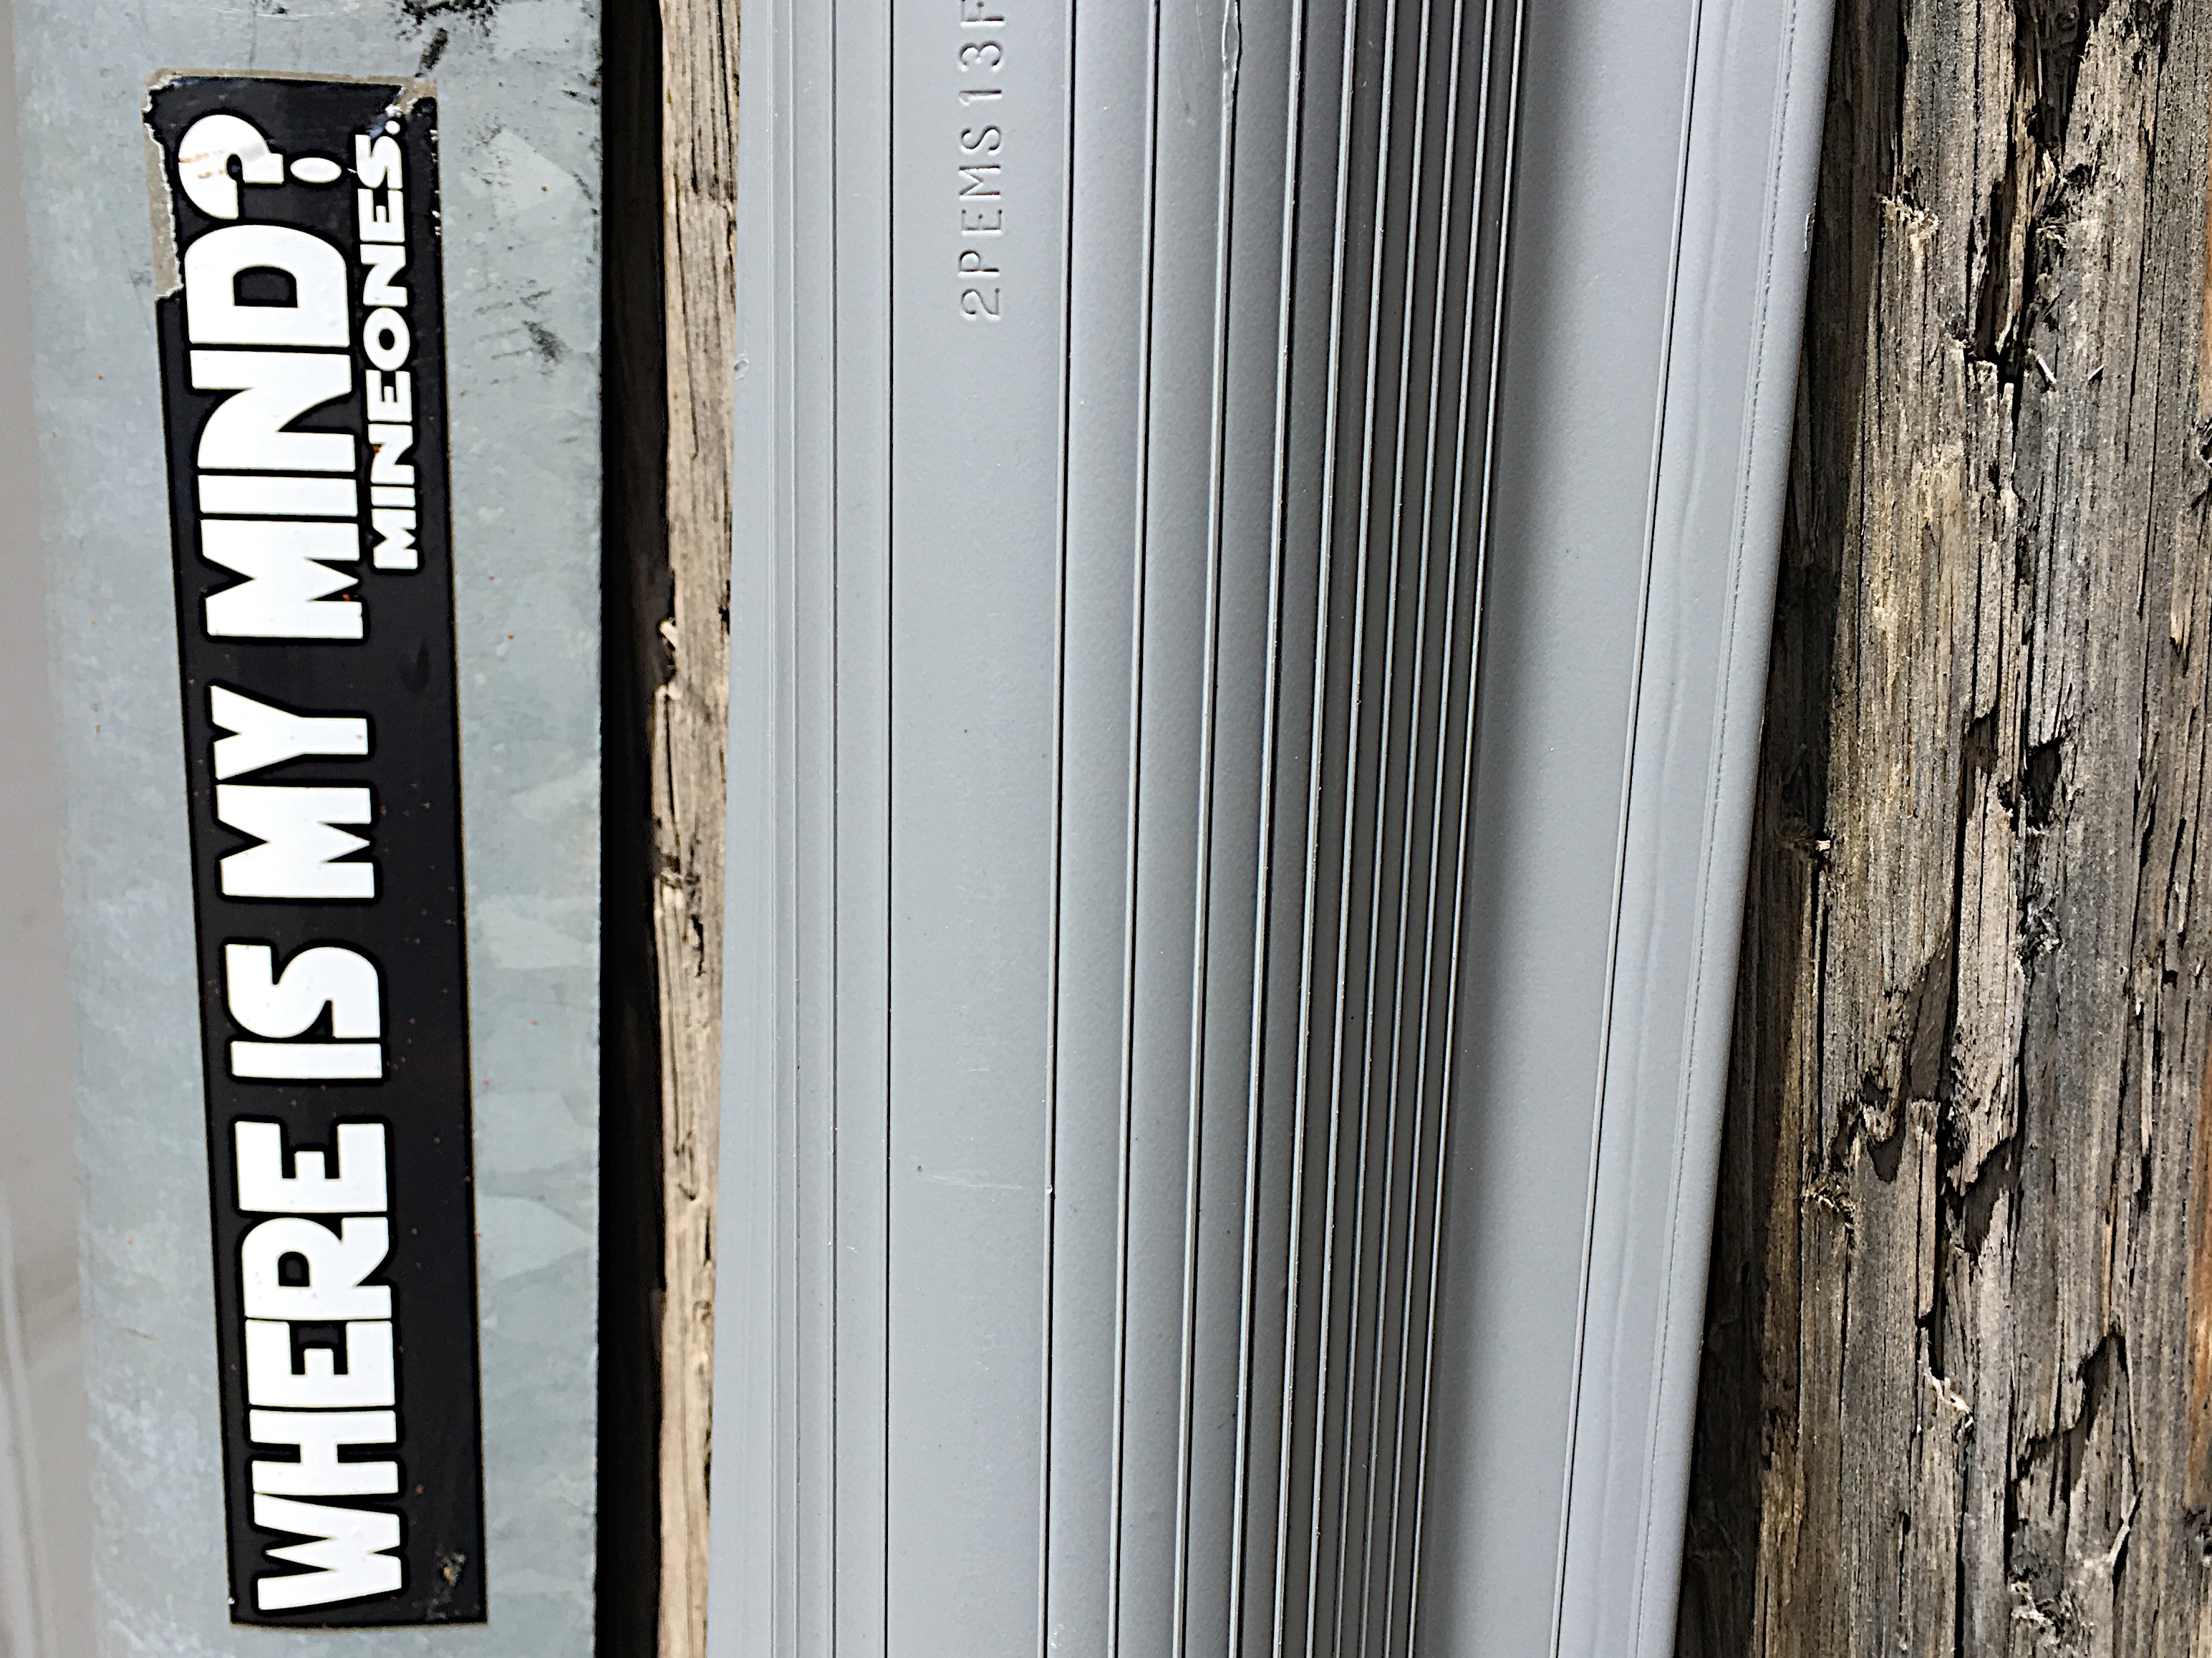
wood, white, wall, black, mind